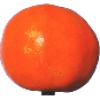
Label: Clementine 1